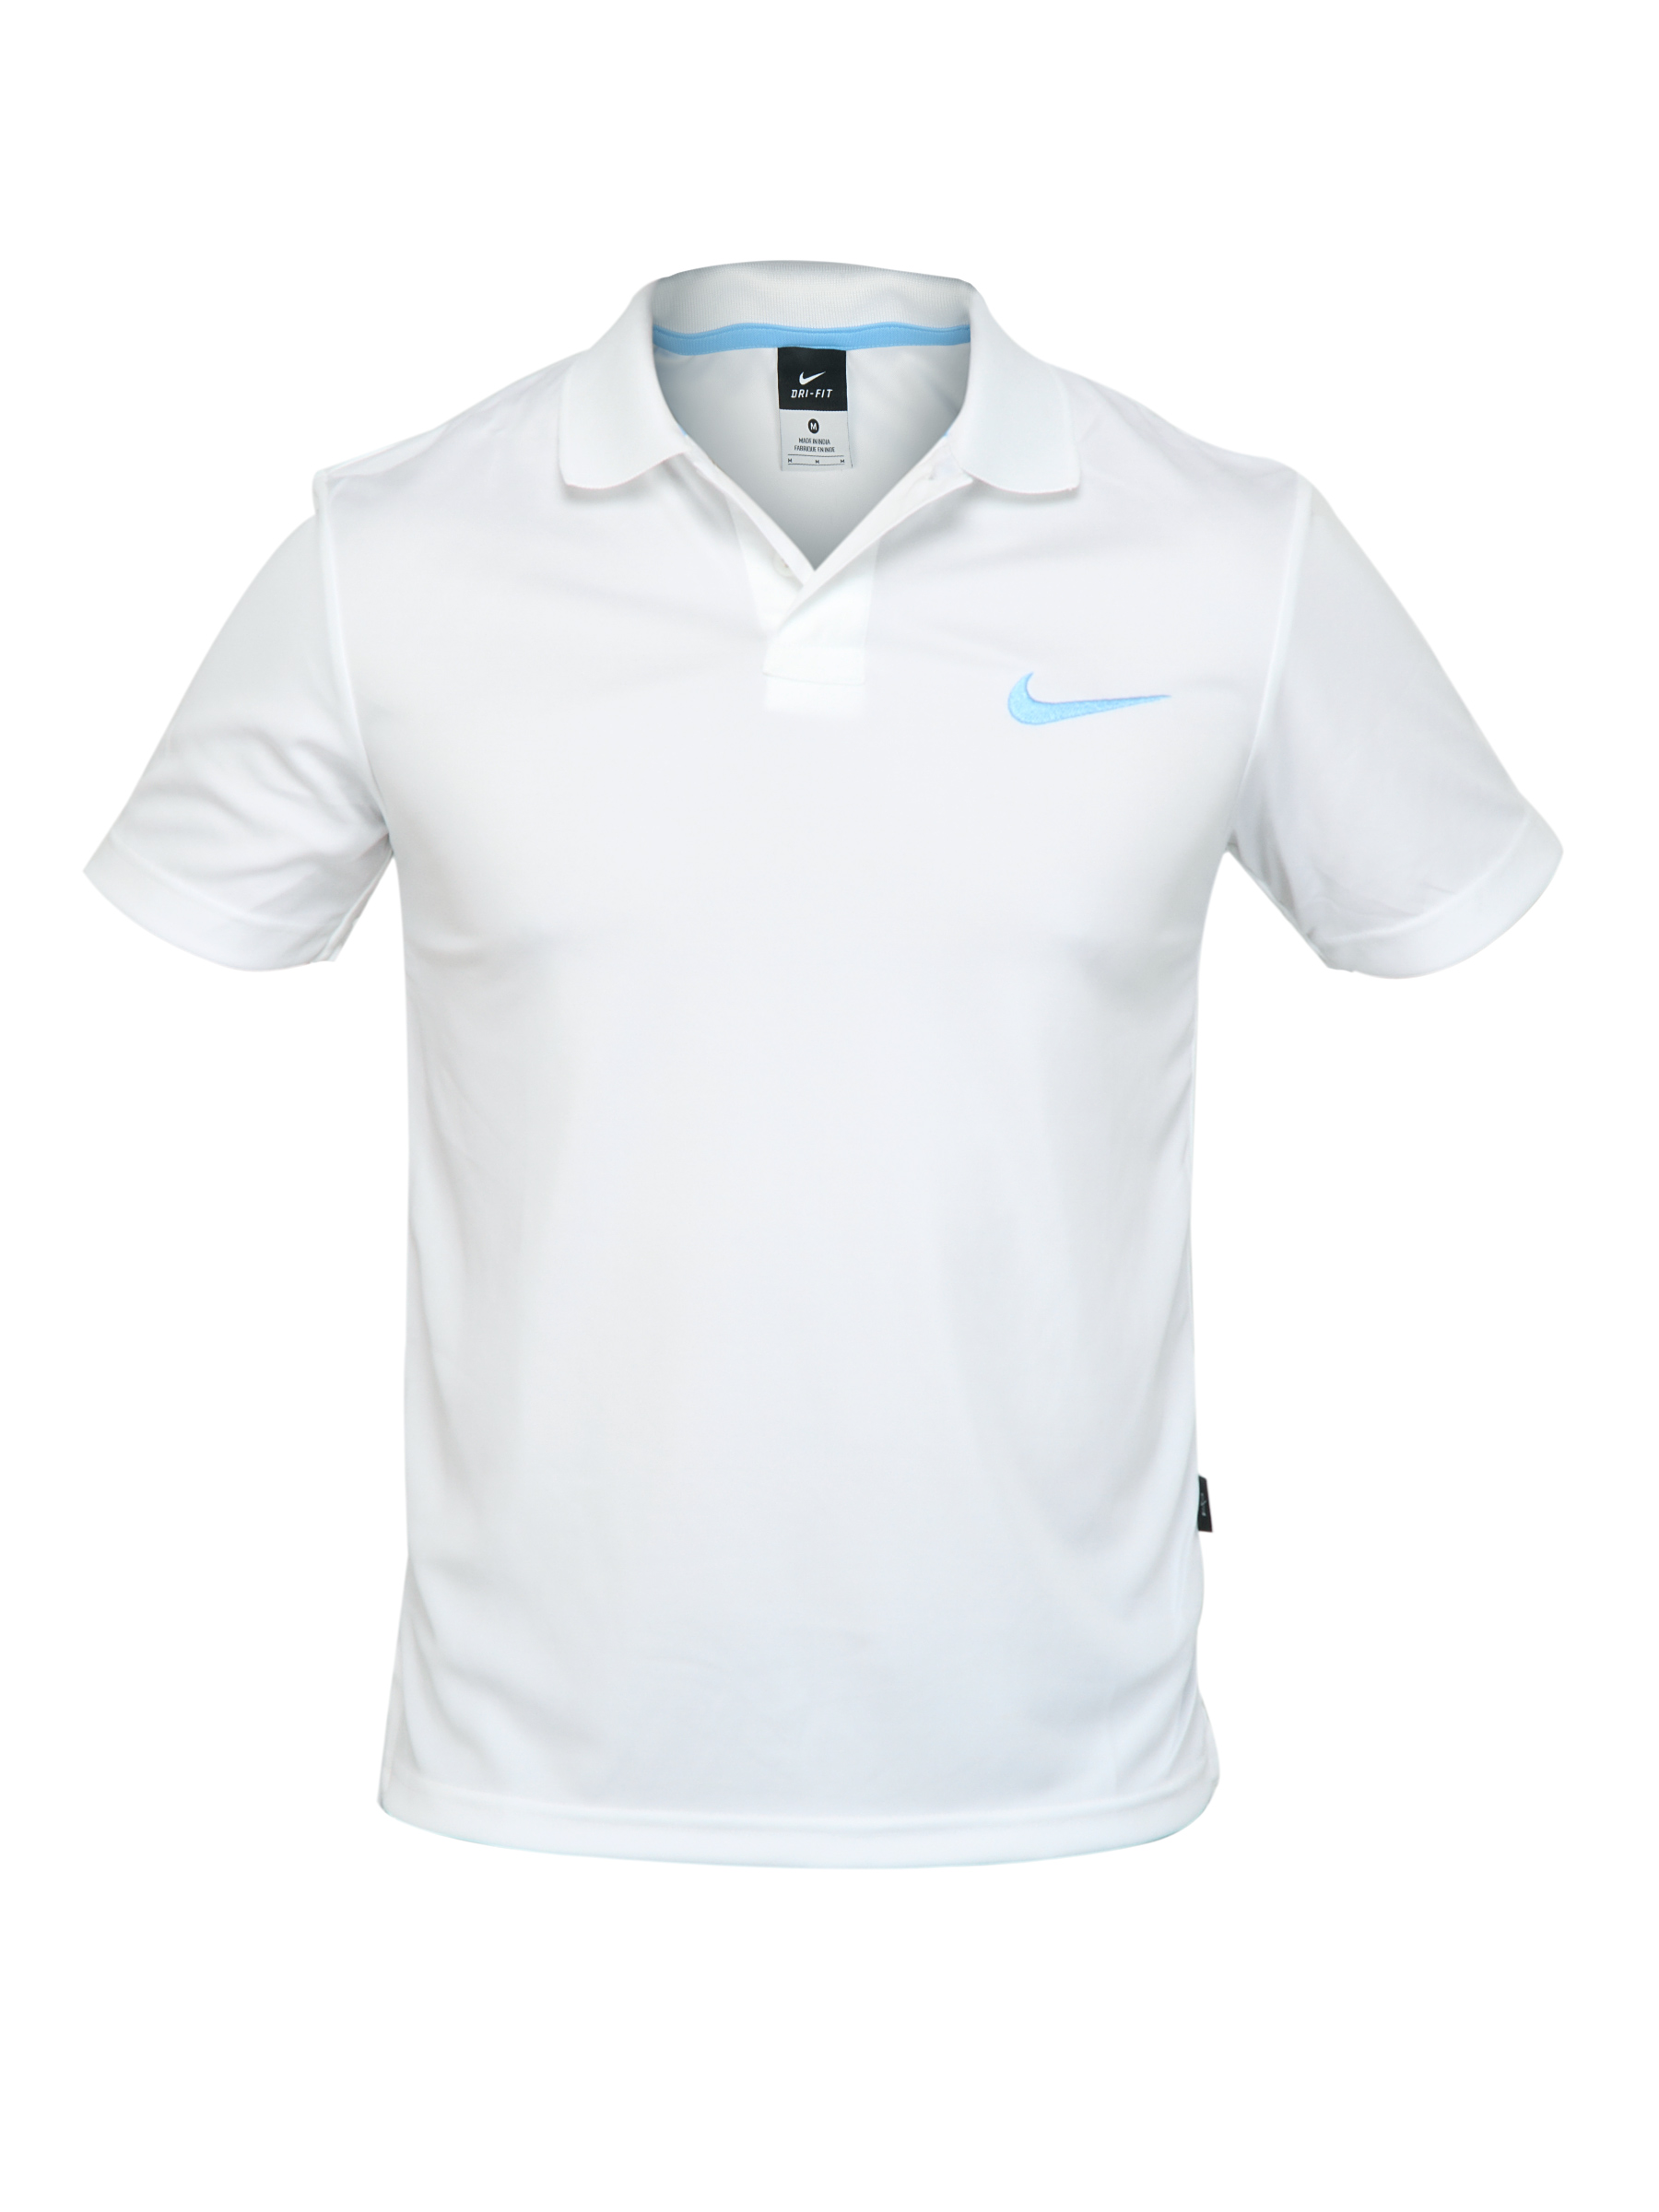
Nike Men White Polo Tshirt
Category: Apparel / Topwear / Tshirts
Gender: Men
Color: White
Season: Summer 2012
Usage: Sports